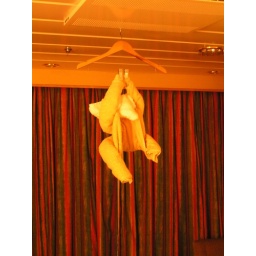
Every night we would get back from diner and find a different towel animal in our room.